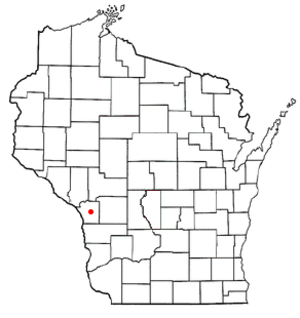
Hamilton est une ville des États-Unis située dans l’État du Wisconsin et le comté de La Crosse. Au recensement de 2012, sa population était de 2 580 habitants.